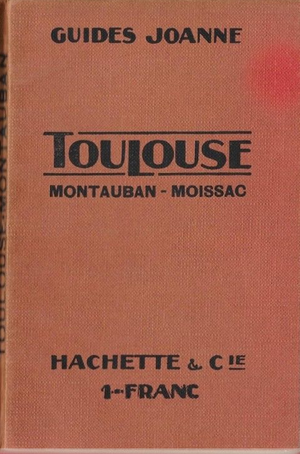
Les Guides Joanne prennent la suite de la collection de guides de voyage publiée par Louis Hachette, dans le cadre de la Bibliothèque des chemins de fer, créée en 1854. Adolphe Joanne, père de Paul Joanne, avait assuré la direction de cette collection qui prend son nom vers 1860. Il avait ainsi créé la référence du guide de voyage en langue française, concurrencé mais non égalé par son rival, Karl Baedeker. En 1919, les Guides Joanne prennent le nom de Guides bleus.